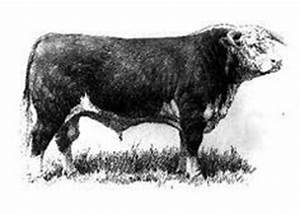
Label: cow